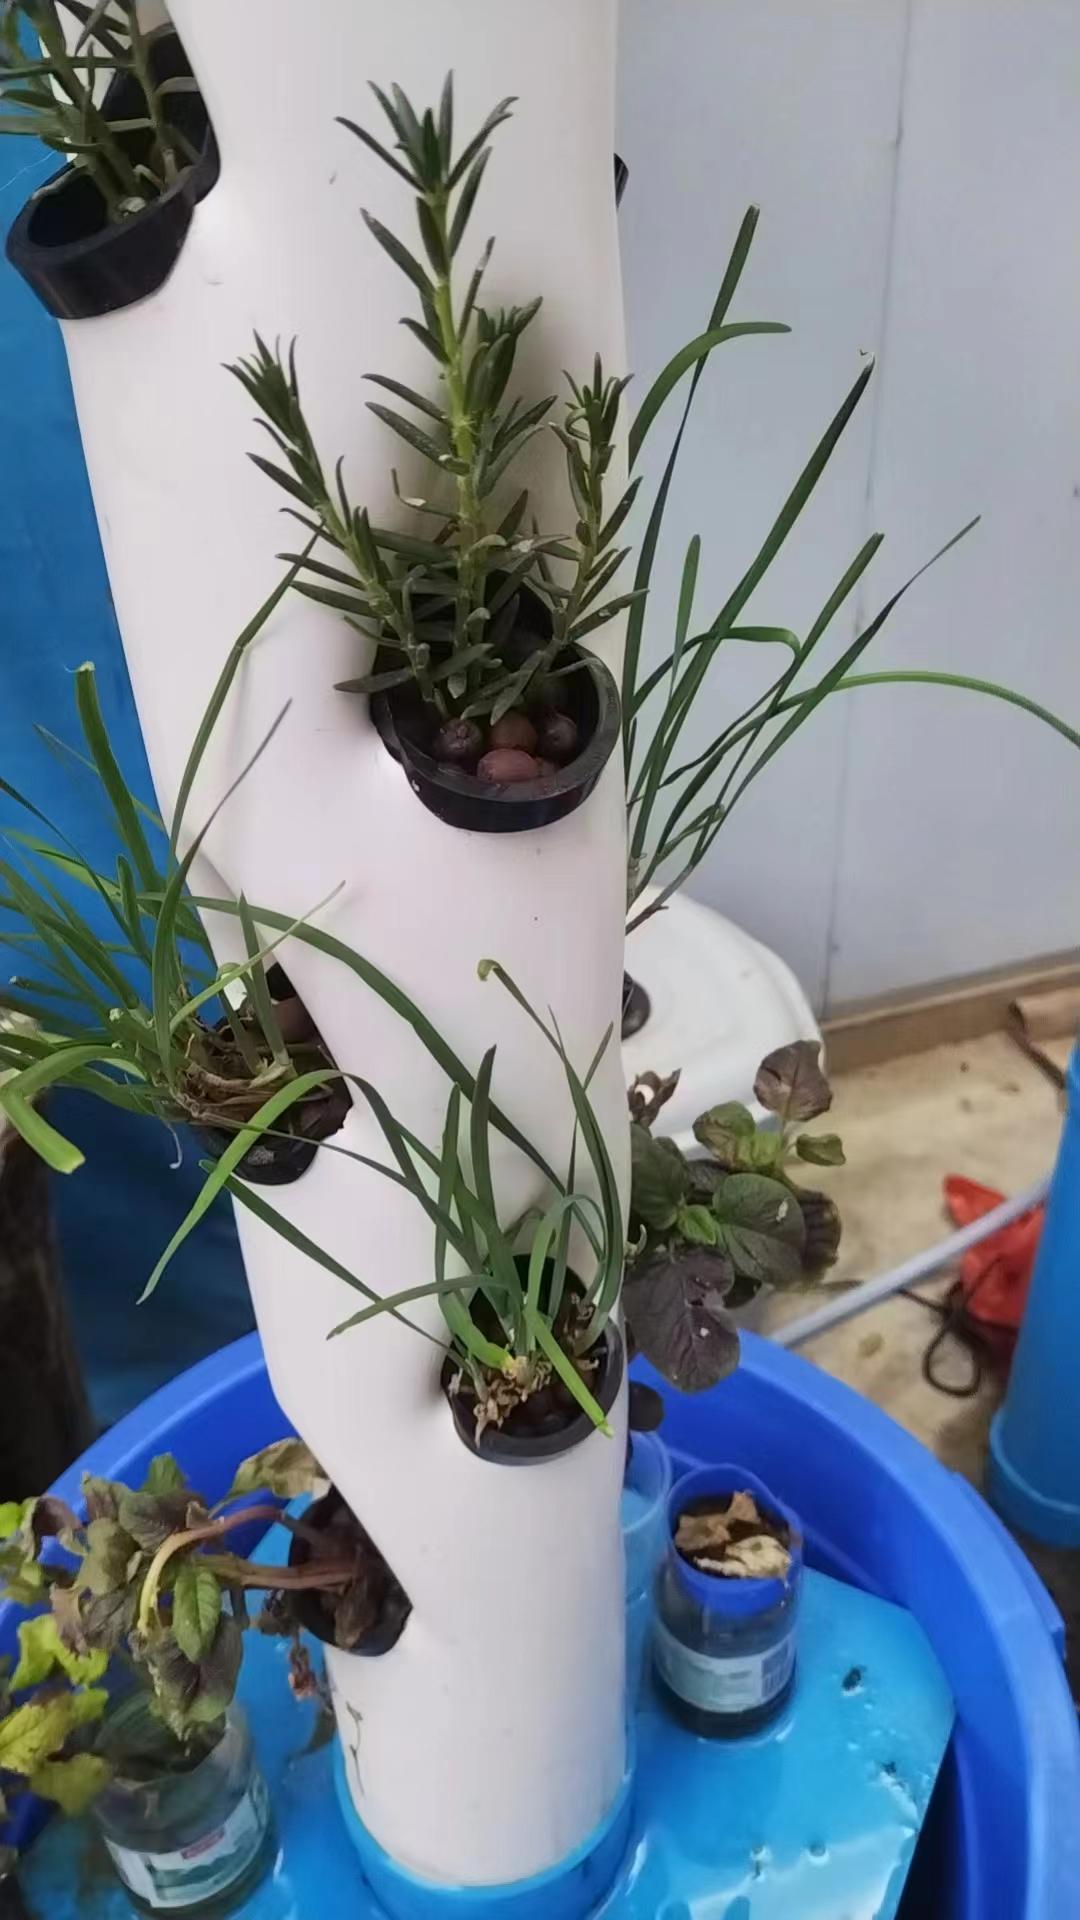
Mimea mdogomidogo yenye rangi ya kijani iliyooteshwa kwenye bomba refu lenye rangi nyeupe likiwa na matundu. Mfumo huu wa haidroponi ni wa kisasa unaotumia maji yanayochanganywa na madini ili kuweza kusaidia mmea kukua na kustawi vizuri.